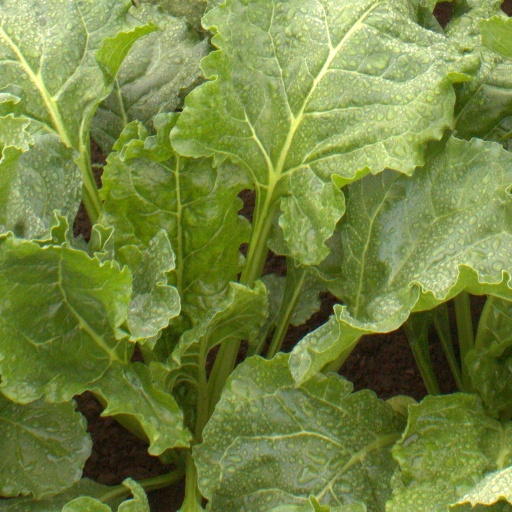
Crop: sugar beet